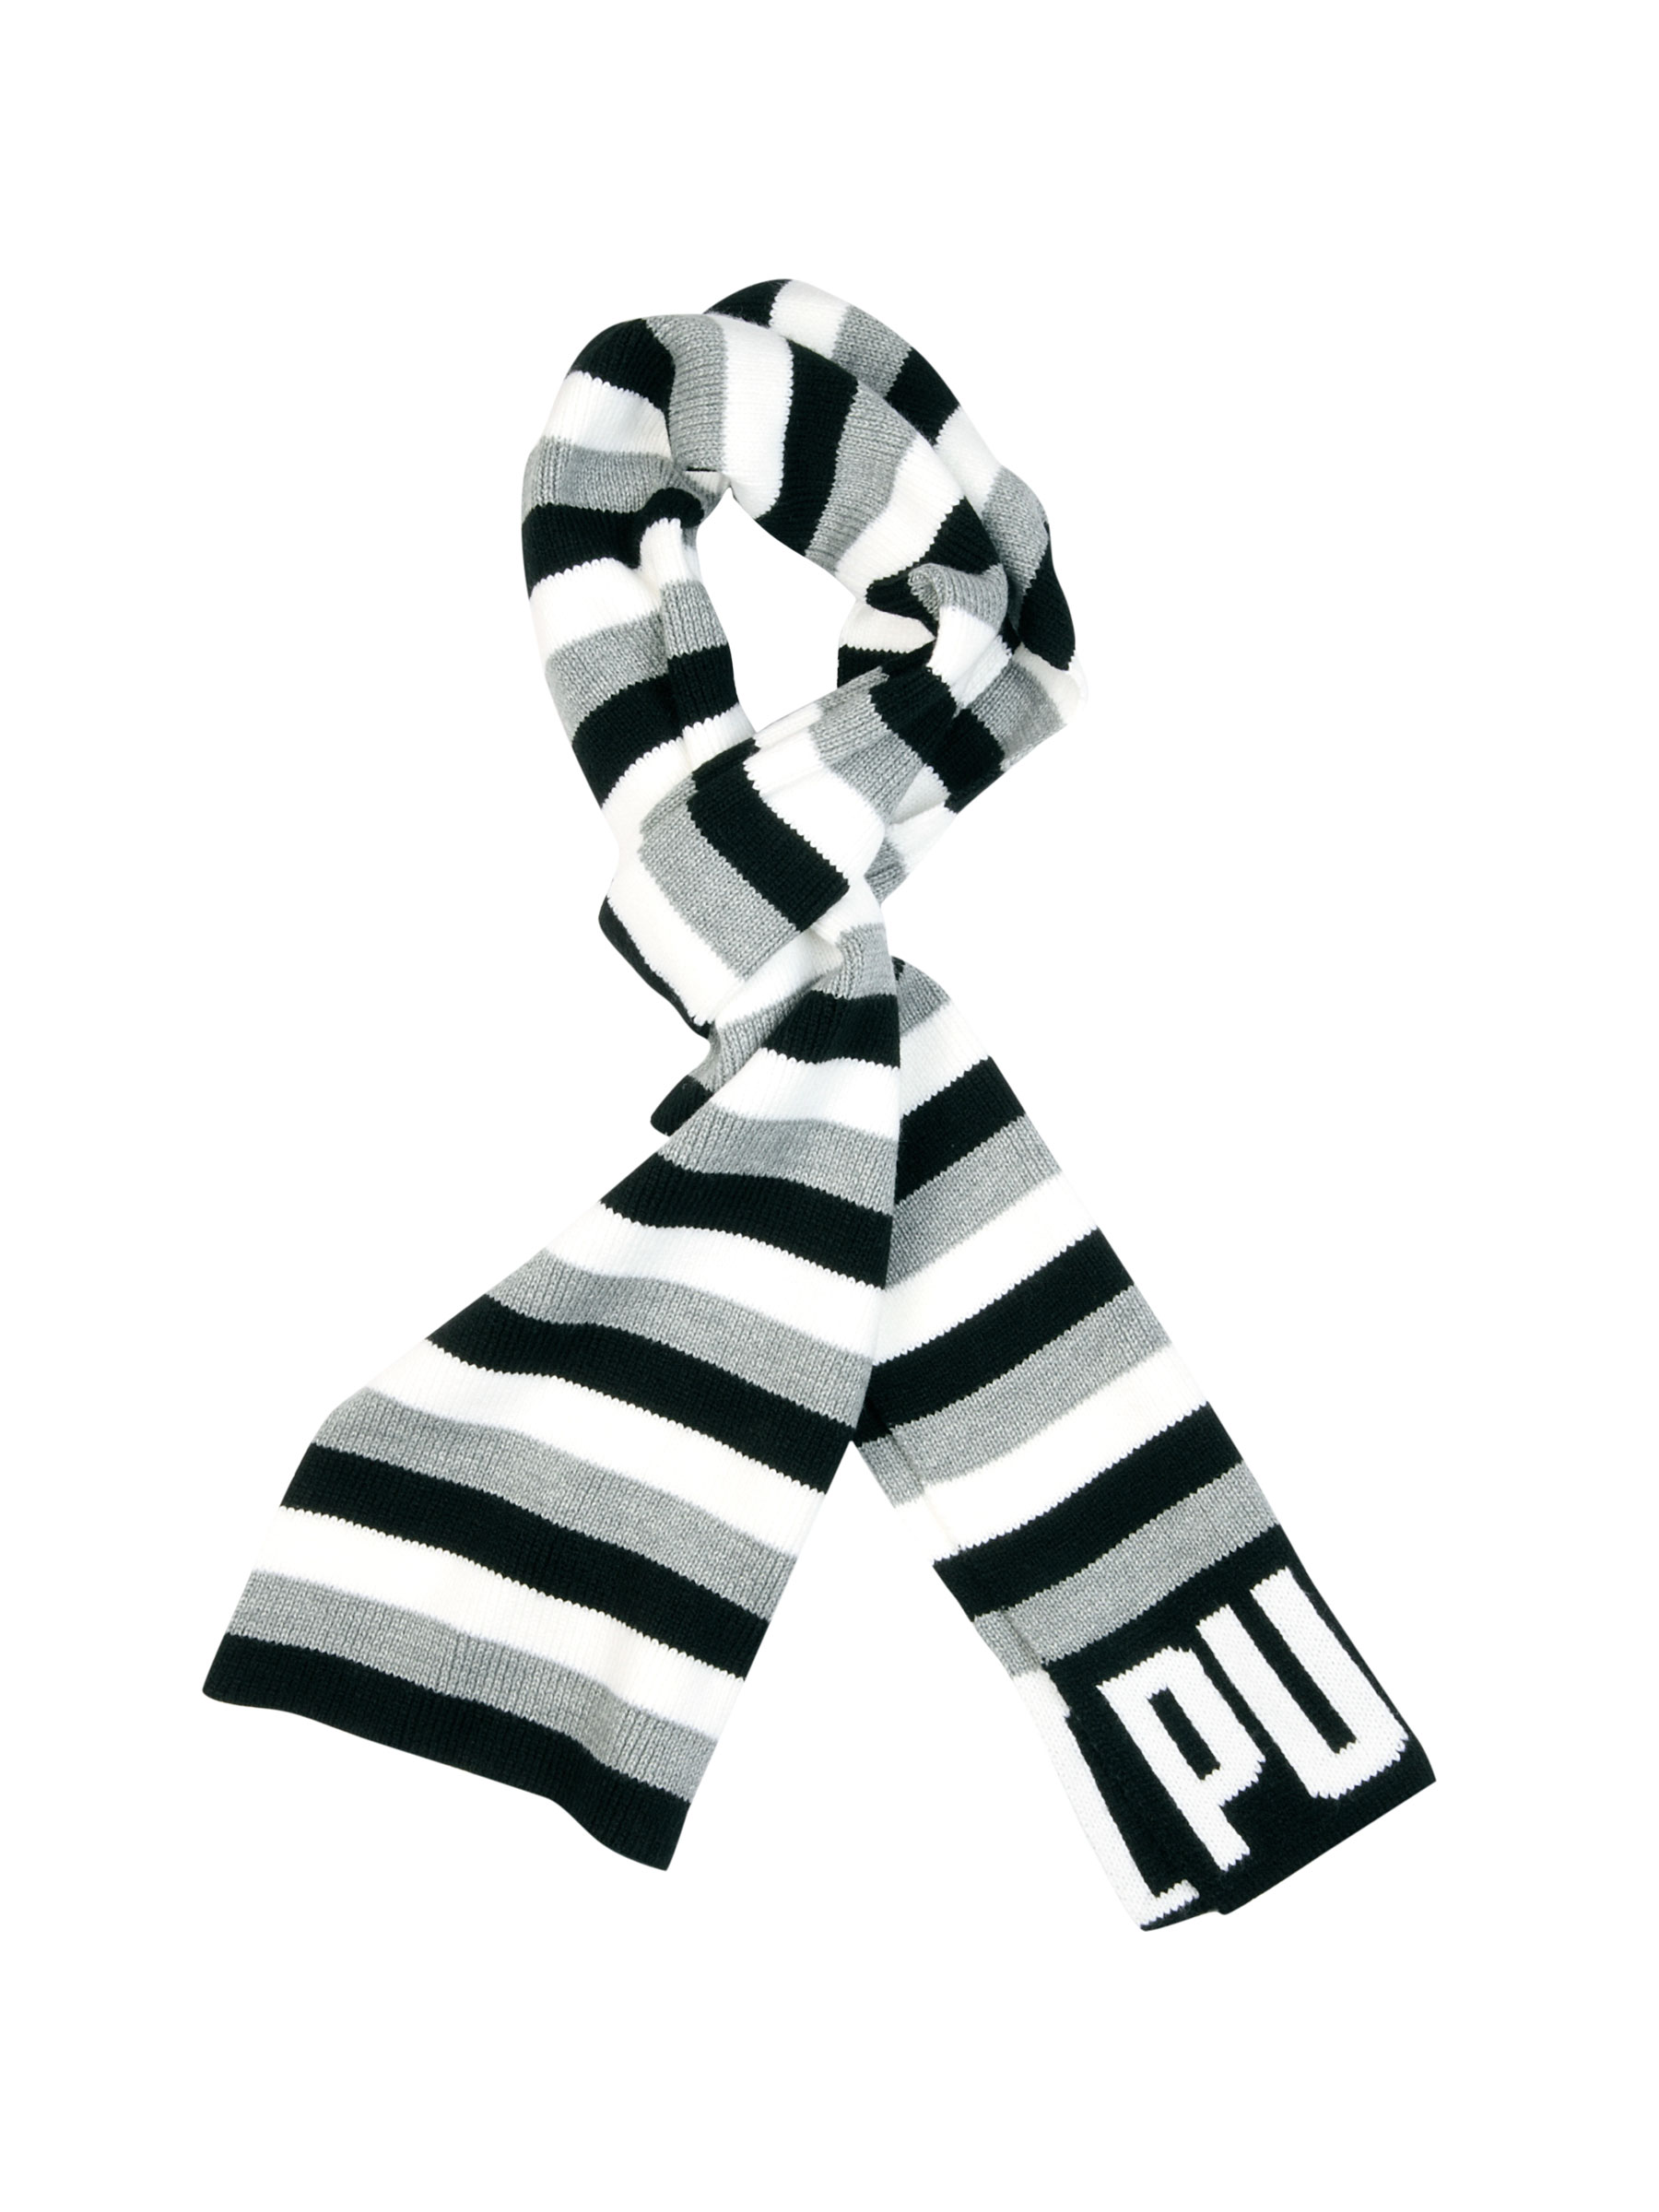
Puma Unisex Graphic Black Scarf
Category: Accessories / Scarves / Scarves
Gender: Unisex
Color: Black
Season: Fall 2011
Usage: Casual